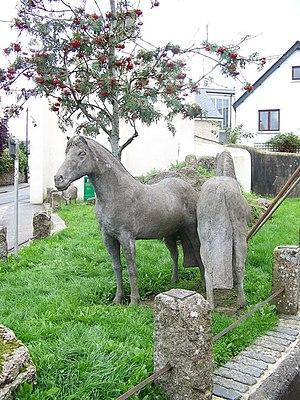
Le Dartmoor est l'une des neuf principales races de poneys britanniques. Il fait partie des mountain and moorland et provient de la lande du sud-ouest de l'Angleterre, nommée Dartmoor. Beaucoup croisé, il vit traditionnellement en liberté et au fil des époques, est bâté, monté ou encore employé dans les mines durant la révolution industrielle. La population semi-sauvage connaît un très net déclin au XXᵉ siècle, tandis que l'utilisation de ce poney pour l'enseignement équestre des enfants et le sport se répand dès les années 1950 et permet sa sauvegarde.